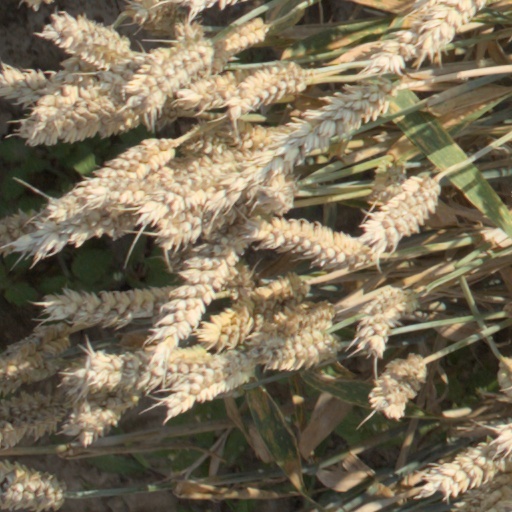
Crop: wheat